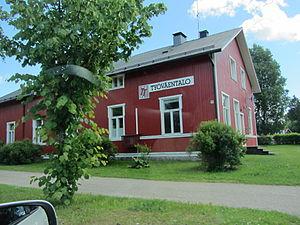
Joutsa est une municipalité du centre-sud de la Finlande, dans la région de Finlande-Centrale.